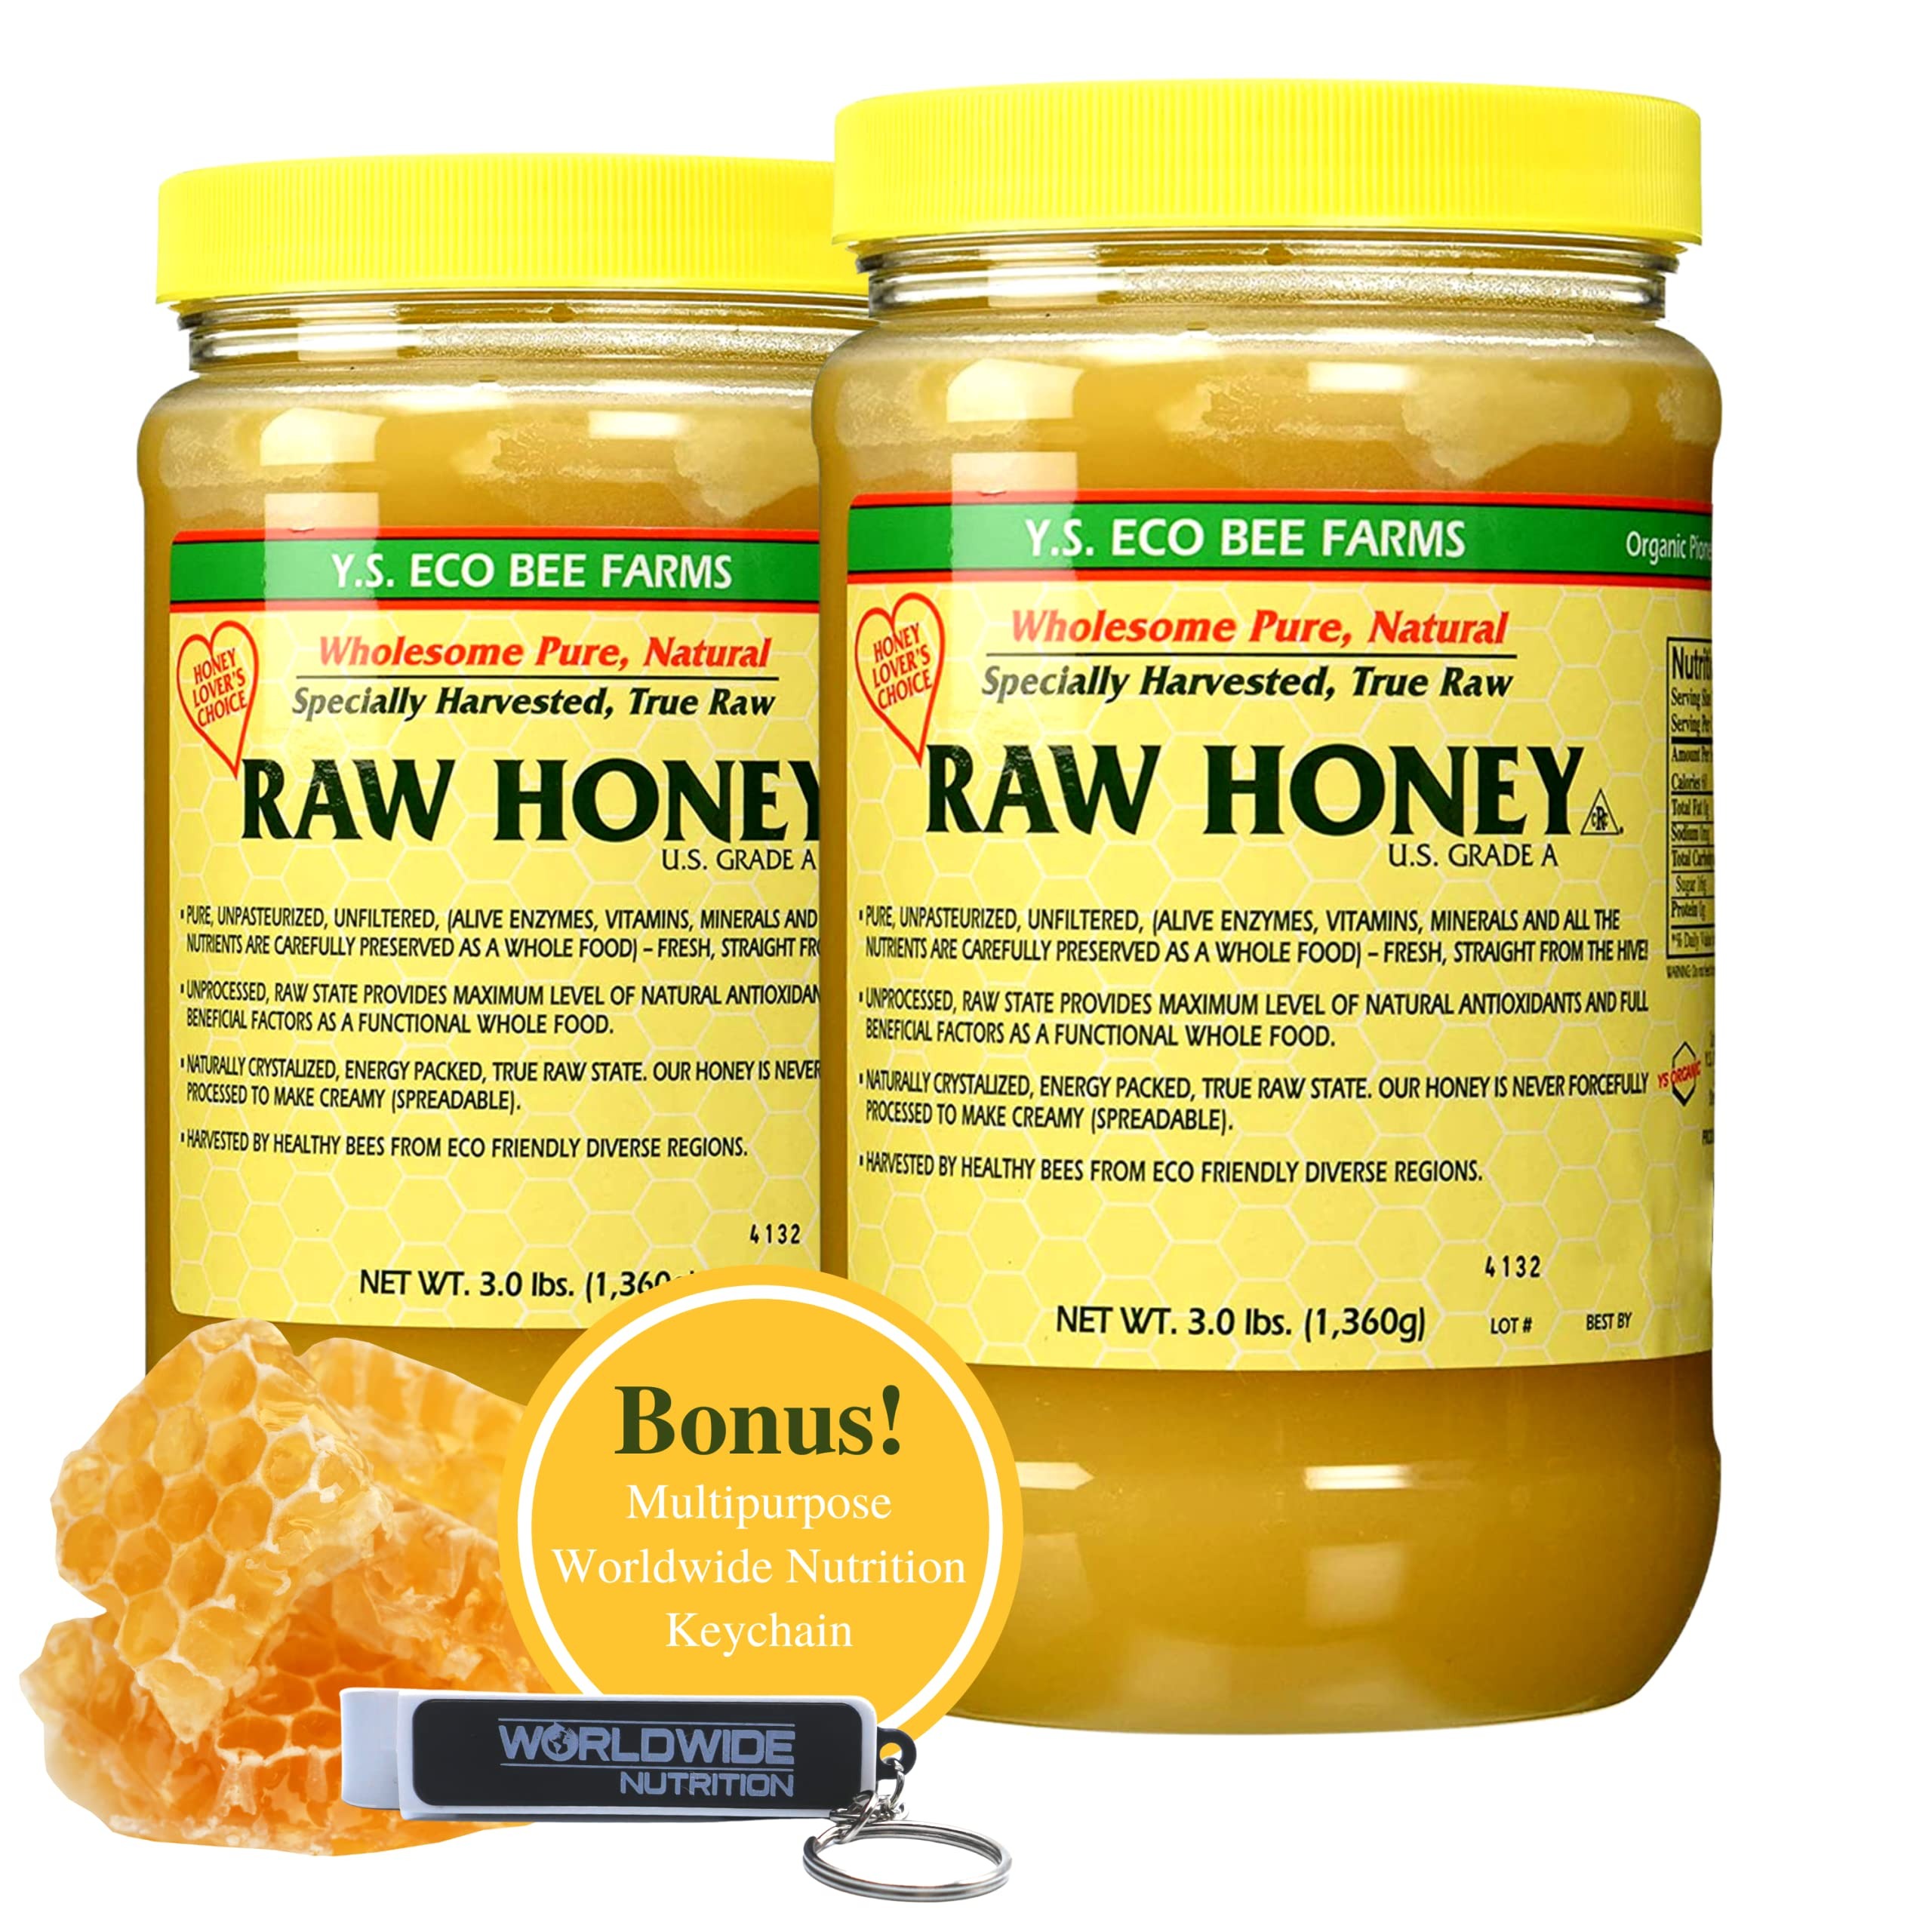
Item Name: Y.S. Eco Bee Farms Wholesome Natural Raw Honey, Unpasteurized & Unfiltered, Kosher, Pure & Natural Sweetener, 3lb - 2 Pack with Bonus Key Chain
Bullet Point 1: One Pure Ingredient: Contains only raw, unfiltered, and unpasteurized honey — nothing added, just pure natural sweetness for all your needs.
Bullet Point 2: Carefully Packaged for Freshness: Securely sealed jars preserve the raw honey’s quality, ensuring freshness whether you use it daily or buy in bulk.
Bullet Point 3: Specially Harvested from Eco-Friendly Regions: Collected from diverse, sustainable environments by healthy bees, bringing you honey straight from the hive.
Bullet Point 4: Nutrient-Rich & Flavorful: Packed with live enzymes, vitamins, minerals, and natural antioxidants — a wholesome addition to your lifestyle.
Bullet Point 5: True Raw State: Naturally crystallized and unprocessed to retain its full nutritional profile — never forcefully heated or creamed.
Bullet Point 6: Multi Purpose Key Chain : This Wholesome Natural Raw Honey comes with a handy key chain from Worldwide Nutrition! It opens bottles and flip-top cans acts as a slide-out phone stand and have a split ring attachment.
Product Description: Y.S. Eco Bee Farms Wholesome Natural Raw Honey is carefully harvested from eco-friendly regions, ensuring pure, unfiltered, and unpasteurized honey straight from the hive. With only one ingredient — raw honey — this product retains its natural flavor and beneficial properties without any added ingredients. Each jar is securely sealed to maintain freshness, making it ideal for daily use or bulk storage. Naturally crystallized and unprocessed, this honey preserves its true raw state, offering a smooth, rich taste. Whether you use it as a natural sweetener or in your favorite recipes, it’s a wholesome addition to your pantry. Enjoy the pure, simple goodness of raw honey with Y.S. Eco Bee Farms — a natural choice for your everyday needs.
Value: 48.0
Unit: Ounce

Price: 59.99